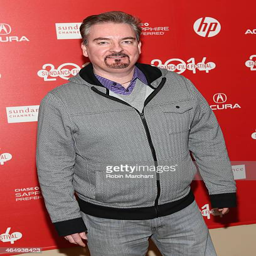
actor attends the premiere during festival